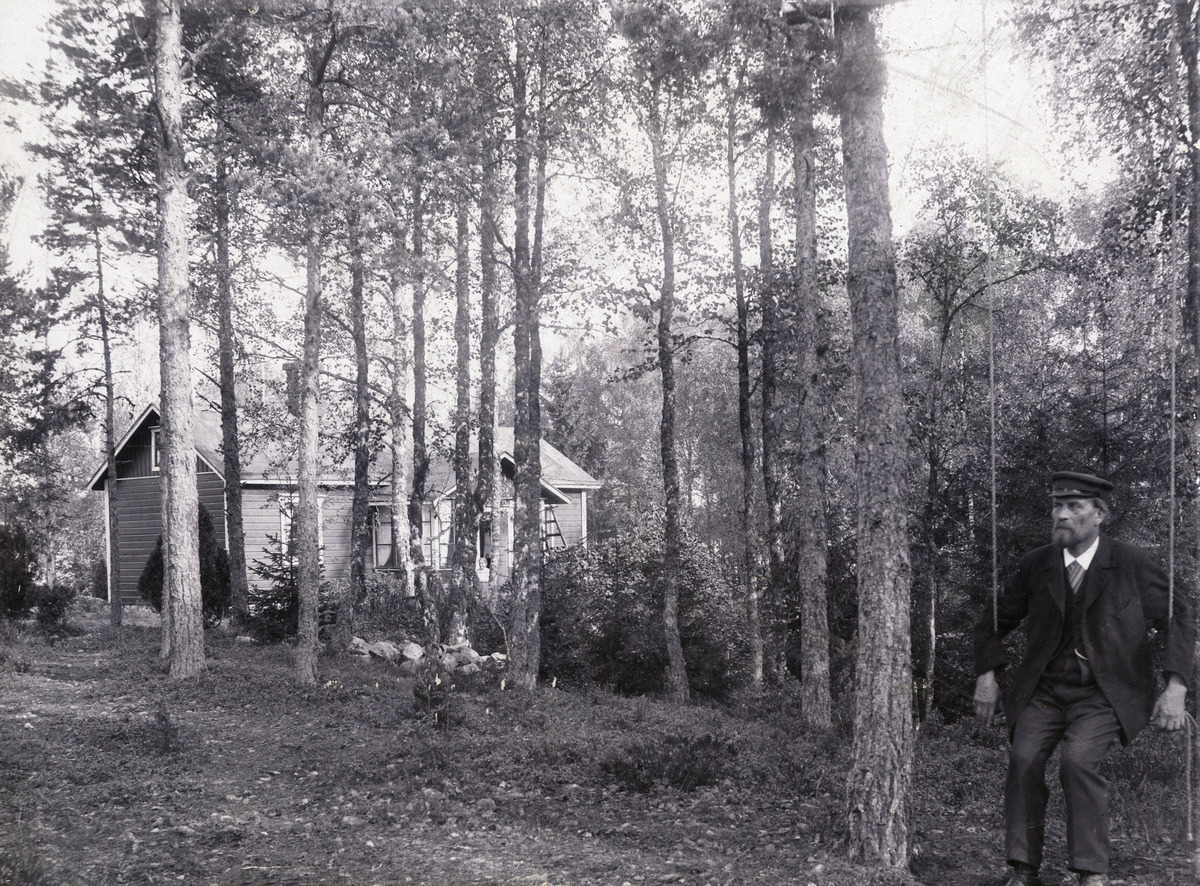
Mäntysaari, Rauhalan palstatila
sisällön kuvaus: Mäntysaari, Rauhalan palstatila. Yliopistopedelli Aatu Koskelainen (Yrjö Koskelaisen isä) keinussa. mustavalkoinen
Ajankohta: kuvausaika 10.10.1909
Paikka: Suomi, Uusimaa, Helsinki, Lauttasaari Helsinki, Mäntysaari
Aiheet: vuodenajat syksy, puutalot asuinrakennukset, pihat, henkilöt